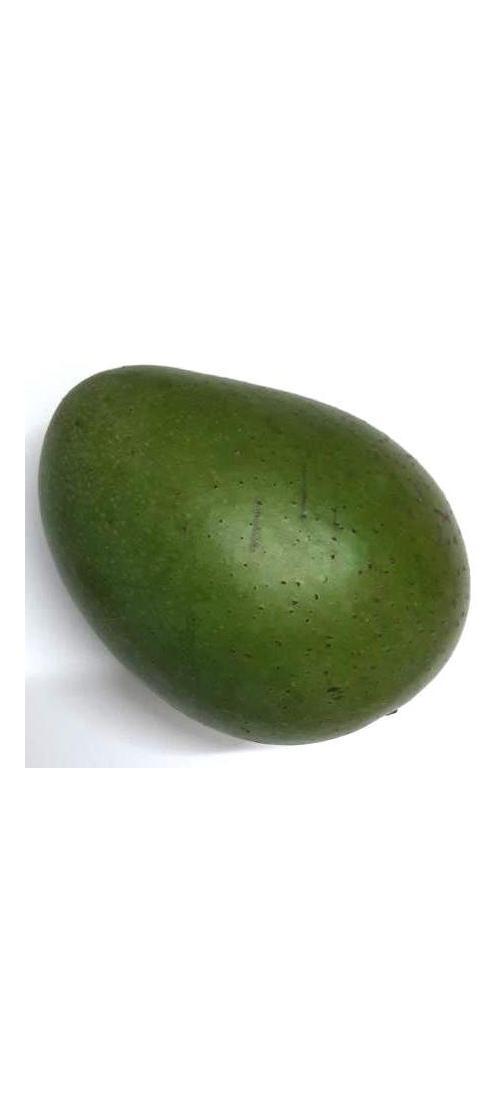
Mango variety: Ashshina Zhinuk